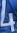
Number: 4